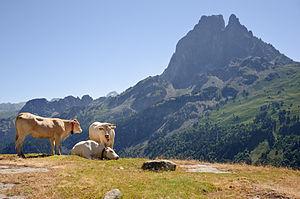
Blondes d'Aquitaine en estive dans les Pyrénées
L'économie des Pyrénées, ou économie pyrénéenne ou encore économie du massif pyrénéen, est l'activité économique se situant dans la zone massif des Pyrénées.
La loi du 9 janvier 1985 relative au développement et à la protection de la montagne, dite « loi Montagne », constitue en France le principal cadre législatif spécifiquement destiné aux territoires de montagne. Il s'agit du premier acte législatif proposant une gestion intégrée et transversale des territoires de montagne, et c'est la première fois en France qu'un espace géographique en tant que tel fait l'objet d'une loi. La loi Littoral, votée l'année suivante, suit le même esprit.
Le pastoralisme est l'élevage extensif pratiqué sur des pâturages et des parcours, ainsi que la relation interdépendante entre les éleveurs, leurs troupeaux et les milieux exploités. Cette relation débute il y a environ 10 000 ans avec la domestication de certains mammifères herbivores communautaires.